Tora-san Goes North

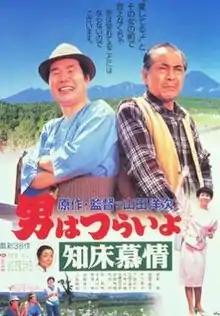
Theatrical poster

"aka" Torasan, Remind Shiretoke is a 1987 Japanese comedy film directed by Yoji Yamada. It stars Kiyoshi Atsumi as Torajirō Kuruma (Tora-san), Keiko Takeshita as the film's "Madonna", and Toshiro Mifune as Takeshita's father. "Tora-san Goes North" is the thirty-eighth entry in the popular, long-running "Otoko wa Tsurai yo" series.